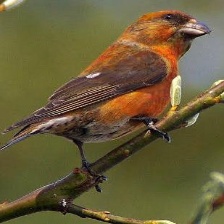
Species: RED CROSSBILL
Scientific name: LOXIA CURVIROSTRA